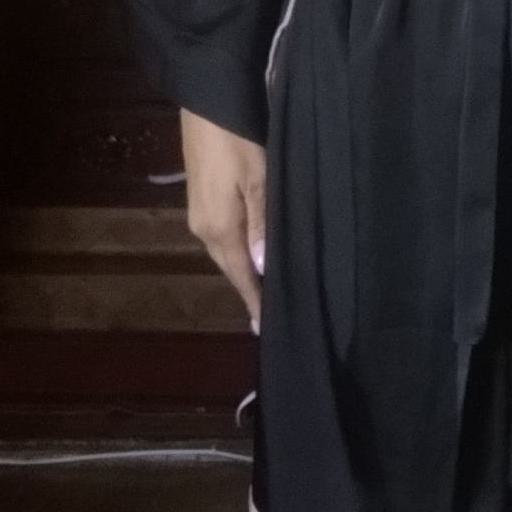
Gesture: no_gesture